Keystone module

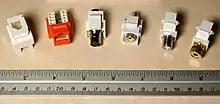
An assortment of different keystone modules. From left to right: 6P6C (RJ-11), 8P8C (RJ-45) with mini 110 block in rear, 4-pin mini-DIN (S-Video) jack, RCA jack, F connector, banana jack.

The origin of the "Keystone" module may be traced back to US Patent 4261633 of Aug 27, 1979 for a "Wiring module for telephone jack" - by Amp Incorporated.